Lübben (Spreewald)

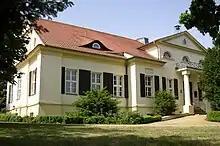
Neuhaus Manor

The castle of "Lubin" in the March of Lusatia was first mentioned in an 1150 register of Nienburg Abbey and had received town privileges according to Magdeburg law by 1220. It was located on a trade route from Luckau to Gubin and Poznań. From 1301 the town in the centre of the Spreewald floodplain was in the possession of the monks of Dobrilugk Abbey, who sold it to Duke Rudolph I of Saxe-Wittenberg in 1329. After several conflicts with the Wittelsbach margraves of Brandenburg the March of Lusatia was finally acquired by Emperor Charles IV of Luxembourg in 1367 who incorporated Lübben into the Kingdom of Bohemia. In the 15th century Lübben became the seat of the Bohemian "Vogt" administrator and the provincial diet "(Landtag)" of Lower Lusatia.